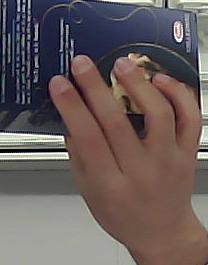
Product: barilla_lasagne